Spiv

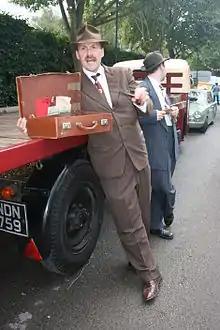
An actor performing the role of a spiv selling goods "from the back of a lorry" at a 2011 historical re-enactment, complete with a look-out watching for the law

A spiv is a petty criminal in the United Kingdom who deals in illicit, typically black market, goods. Spivs were particularly active during the Second World War and in the post-war period when many goods were rationed due to shortages.